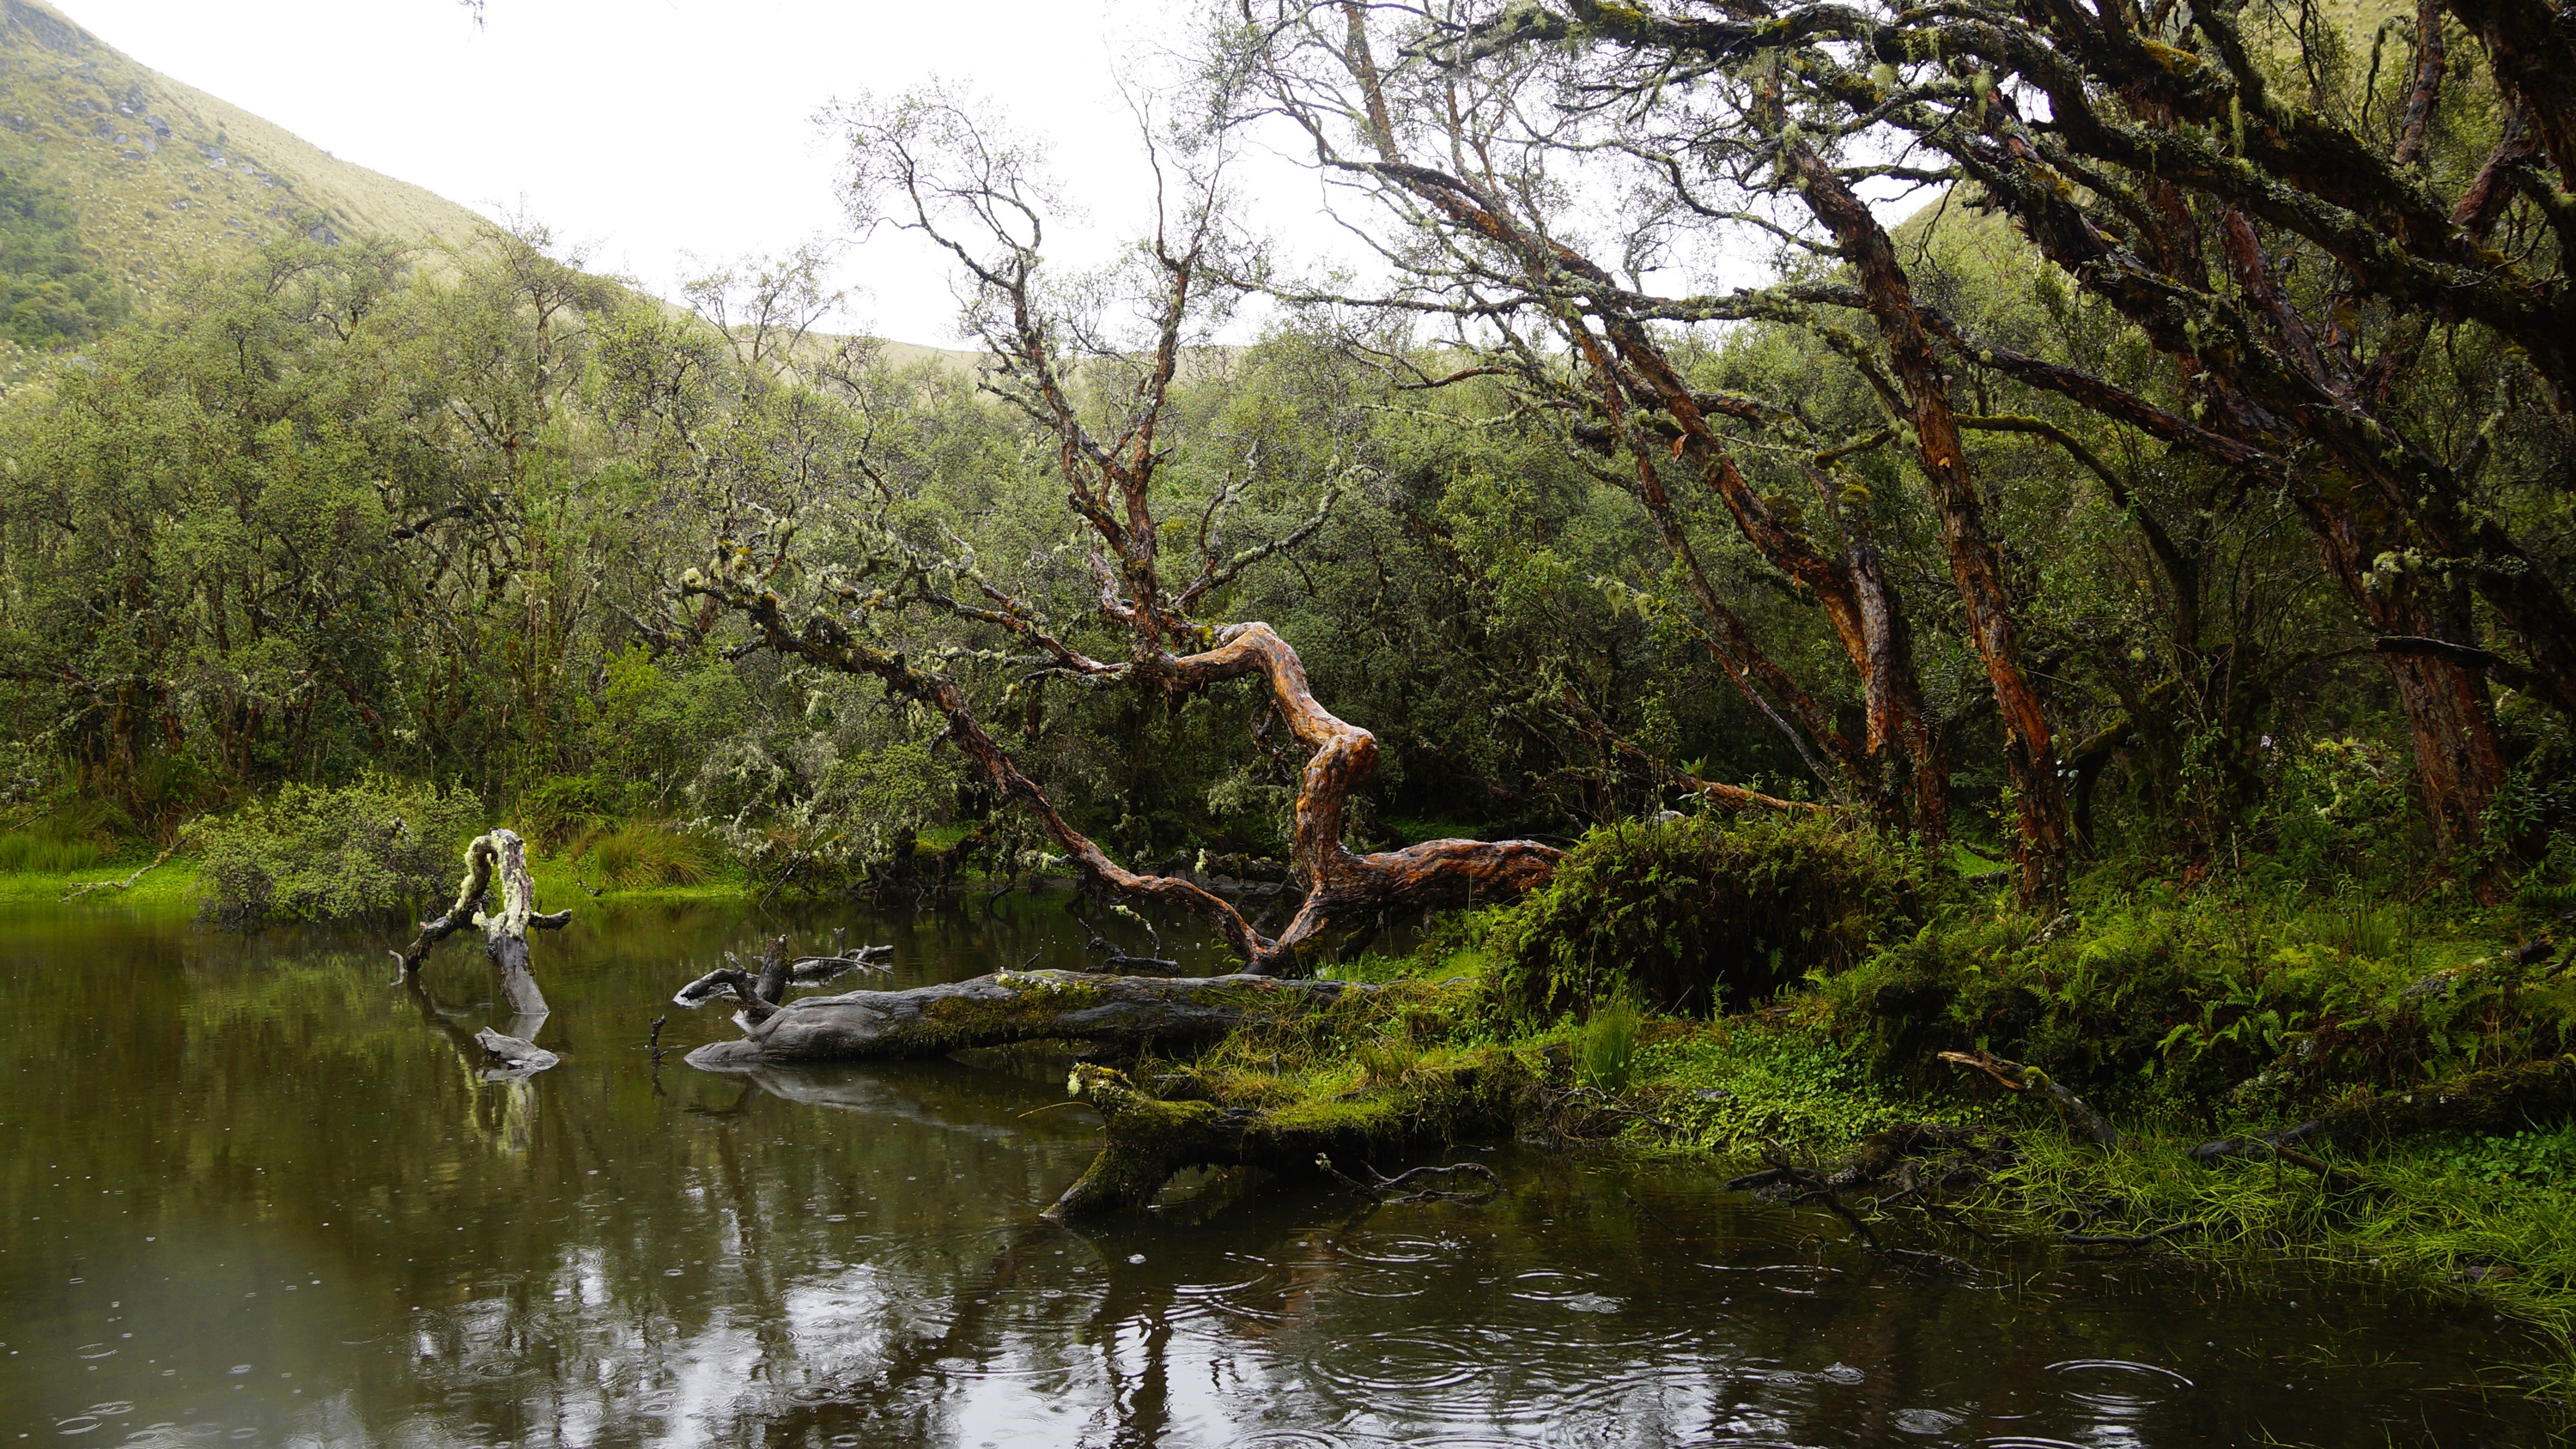
landscape, tree, nature, forest, grass, outdoor, swamp, wilderness, branch, plant, hiking, sport, rain, adventure, old, river, vacation, travel, explore, wildlife, stream, green, jungle, hike, natural, park, america, lagoon, extreme, camping, life, activity, south, national, trekking, mountains, rainforest, reserve, wetland, discovery, exploration, woodland, habitat, andean, andes, ecosystem, ecuador, adventurous, old growth forest, natural environment, woody plant, bayou, polylepis, carchi